The Logic of Violence in Civil War

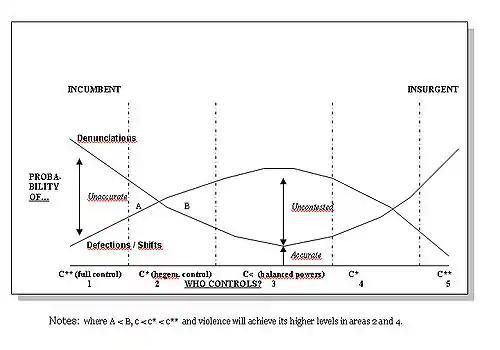
The Logic of Violence in Civil War

The mechanism follows a tree iterating game where political actors decide if they want to use violence, depending on the degree of control over that territory, but they confront an “identification problem”. Then, individuals decide if the benefits of denunciation (old feuds and grievances) are higher than the risks of doing so, given the level of control of the own side in the territory. A group of institutions to make denunciation easier and more anonymous are required to increase the likelihood of that event, but they perform worse in rural areas, where denouncers are more visible. If denunciation and violence take place, the victim's kin can either refrain from retaliating or choose to retaliate, depending on the risks of doing so given the level of control of their side in that given territory. When that level is balanced for both sides, the equilibrium can result in either indiscriminate violence or no violence at all due to mutual deterrence.